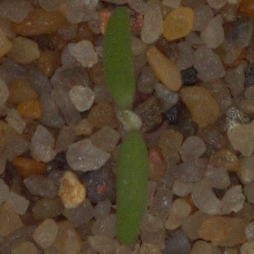
Label: fat_hen